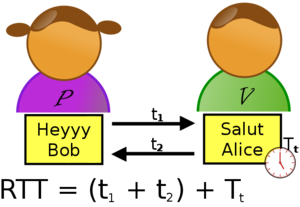
Calcul du RTT Réel (temps de traitement)
Les distance-bounding protocols qui pourraient être traduits par protocoles délimiteurs de distance, sont des protocoles de sécurité qui permettent à un vérificateur de s'assurer qu'un prouveur se trouve à une distance bornée et définie de lui-même. Leur but est d'améliorer les mécanismes d'authentification traditionnels, de fournir une garantie supplémentaire tel un indicateur de distance pour le routage sécurisé des réseaux ad-hoc. Ces protocoles permettent entre autres de se prémunir des attaques du type Man-In-The-Middle et de ses dérivés, en calculant la distance entre et. Cette distance est obtenue en multipliant la vitesse d'une onde électromagnétique par le temps que met à envoyer un message à.